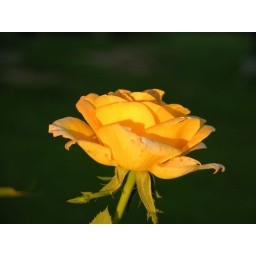
yellow rose in sunlight